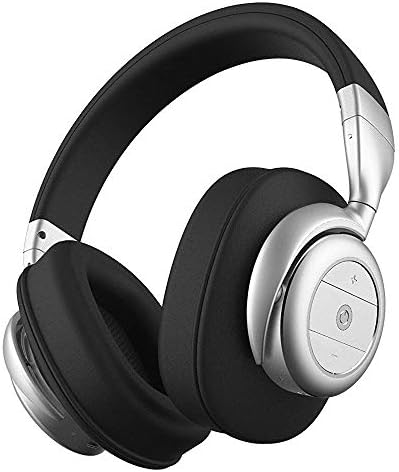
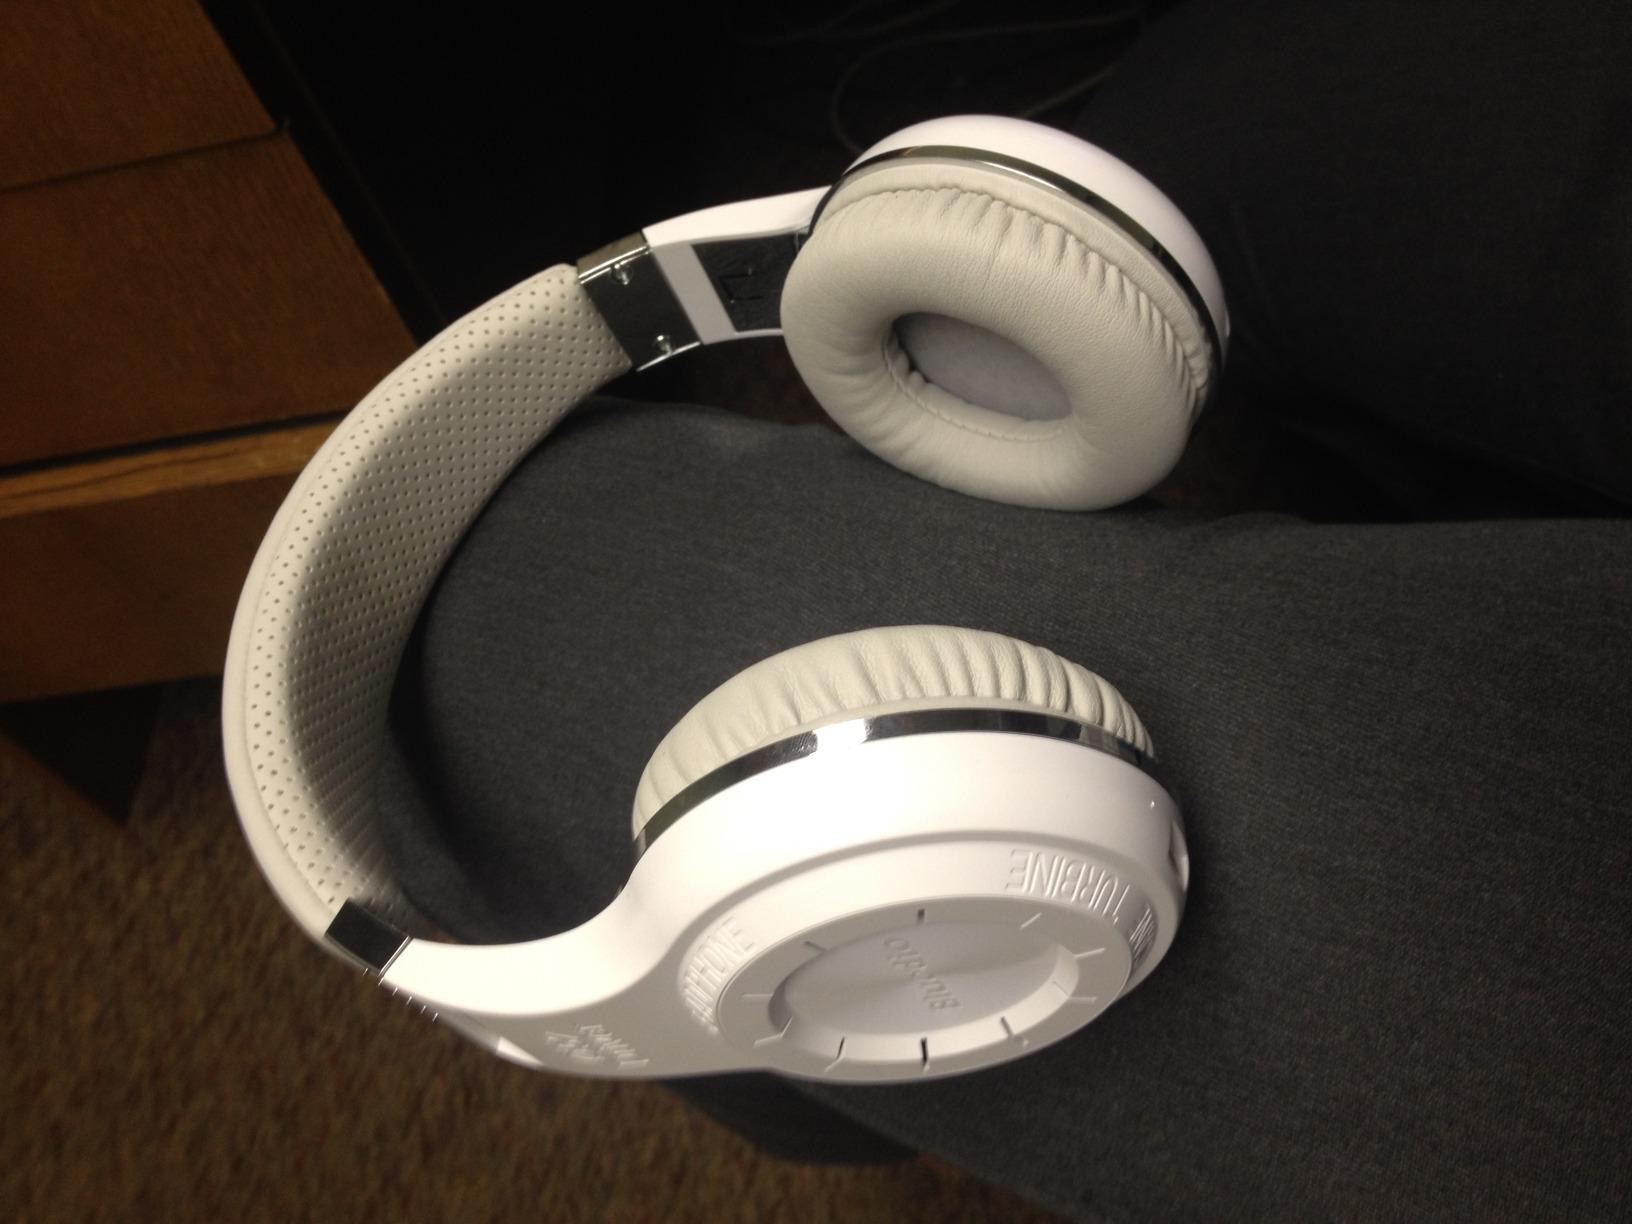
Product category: headphones
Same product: no